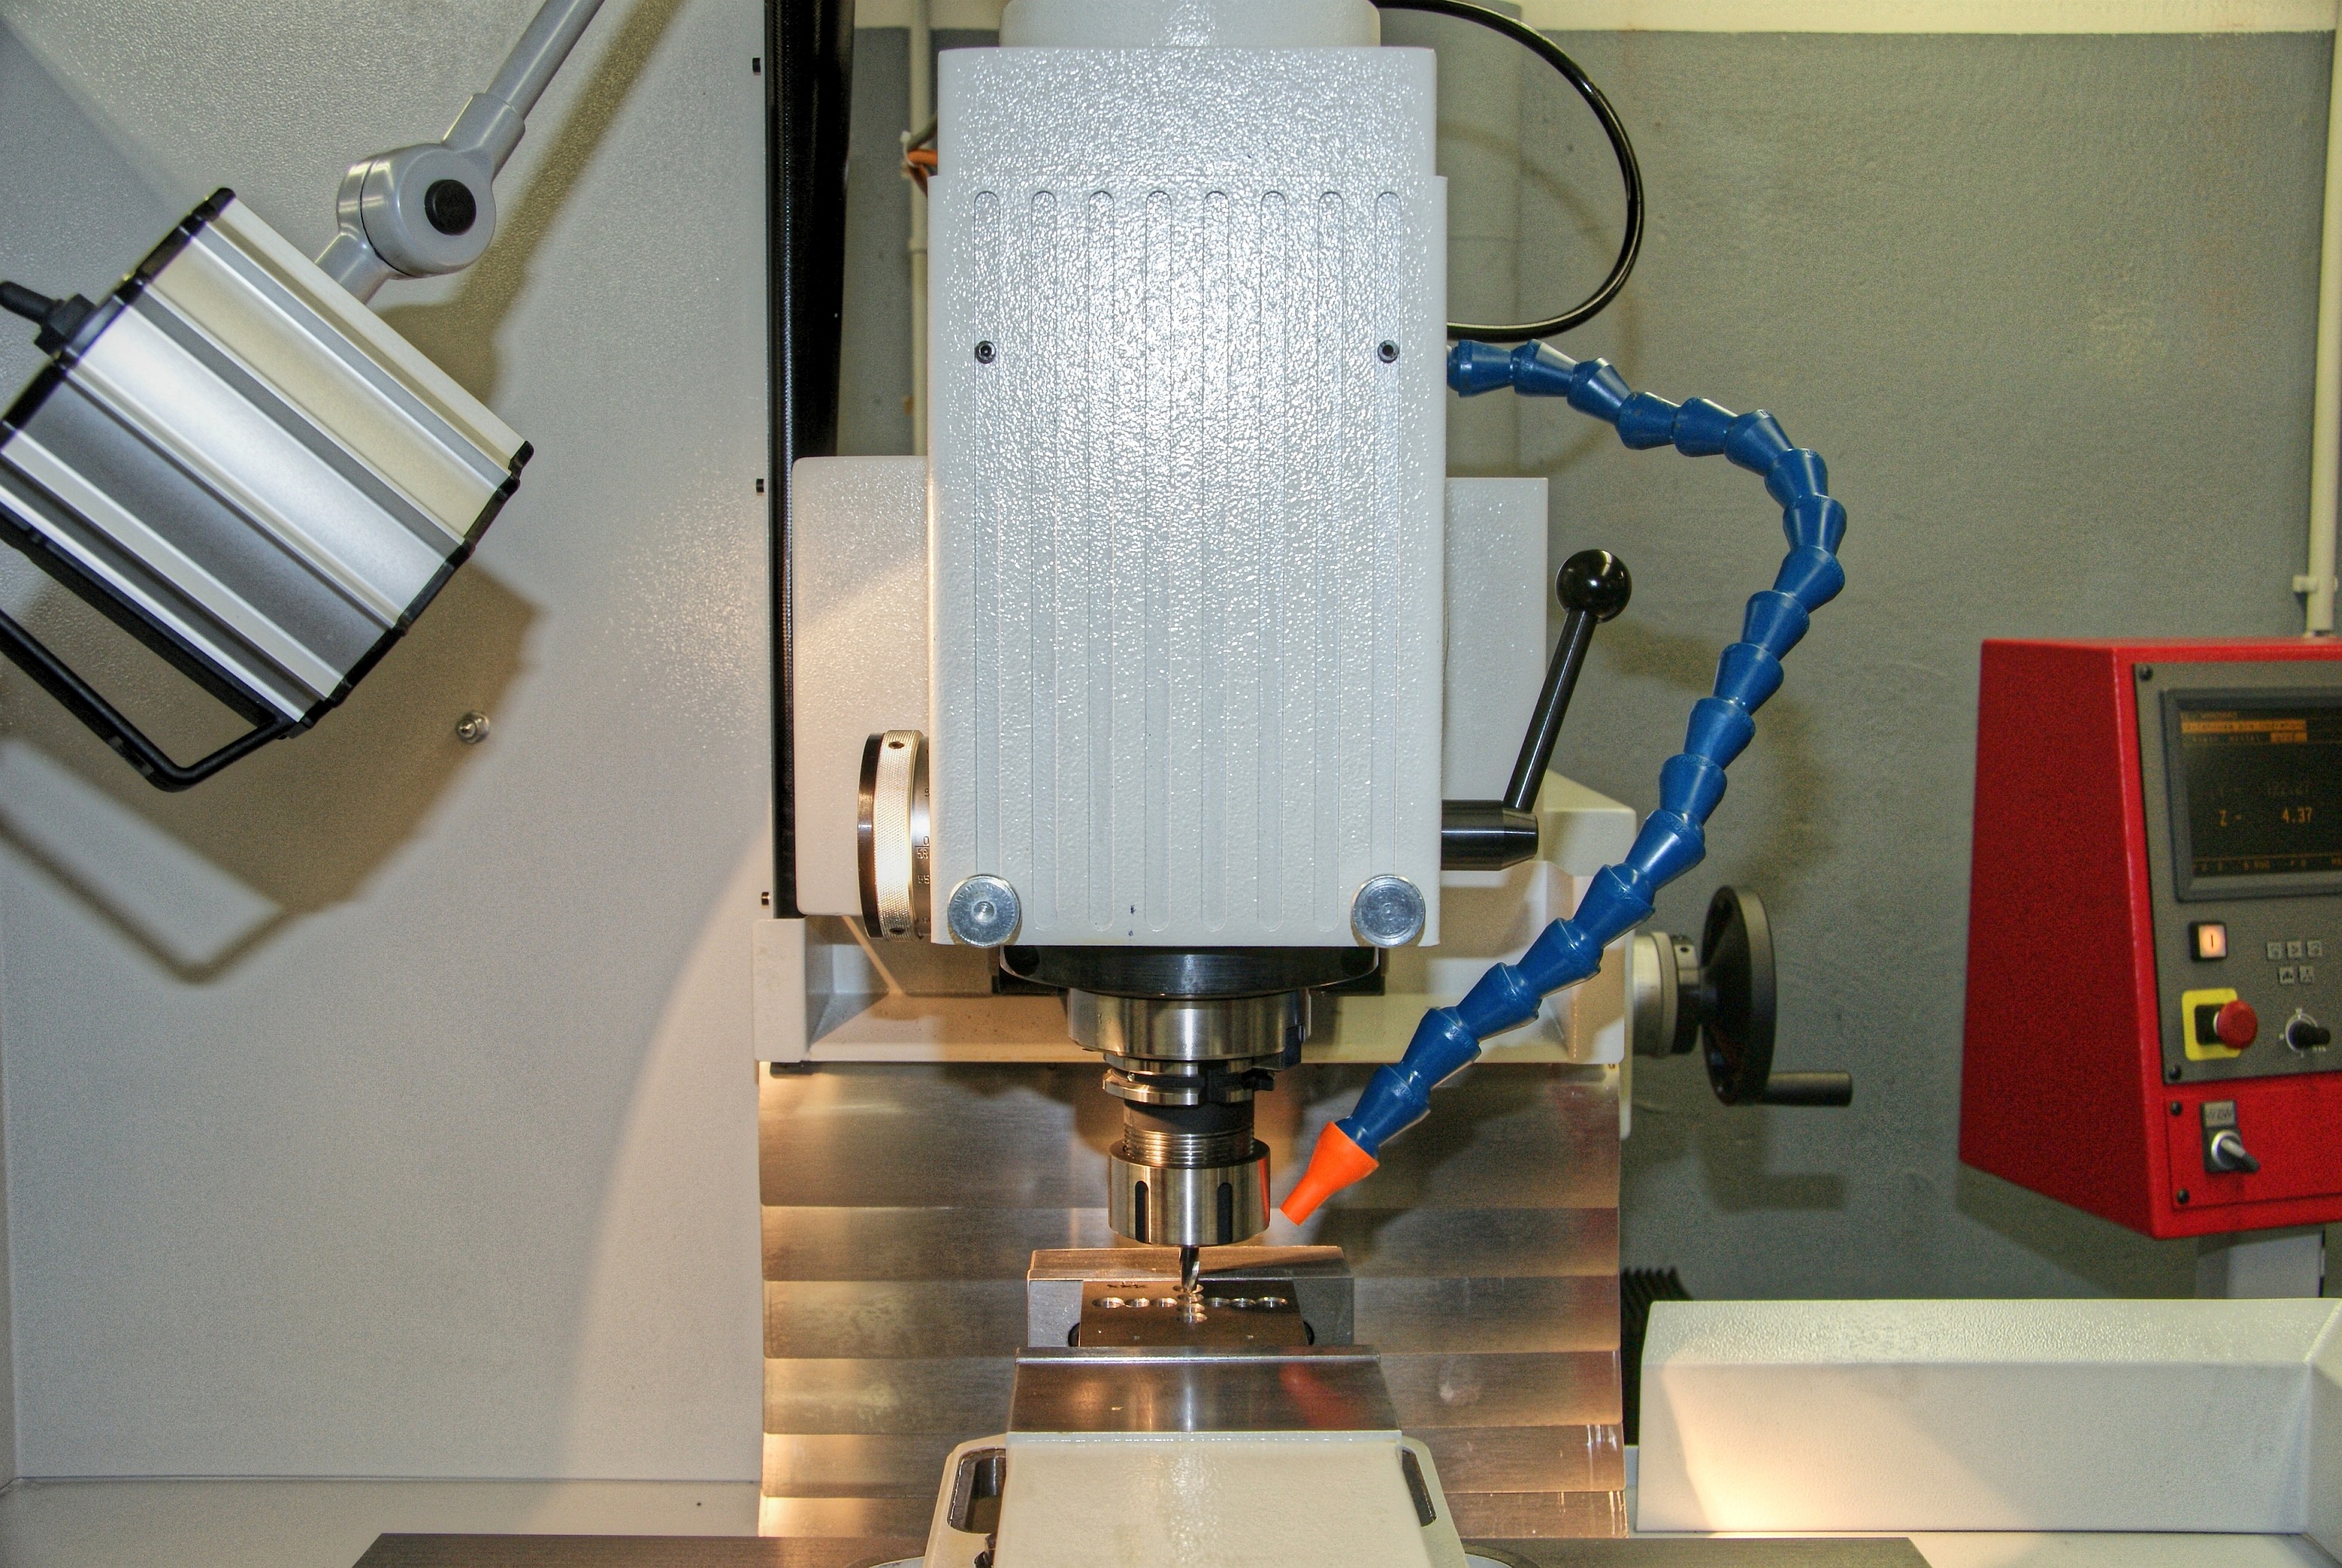
machine, laser, product, production, milling, machine tool, milling machine, cnc milling machine